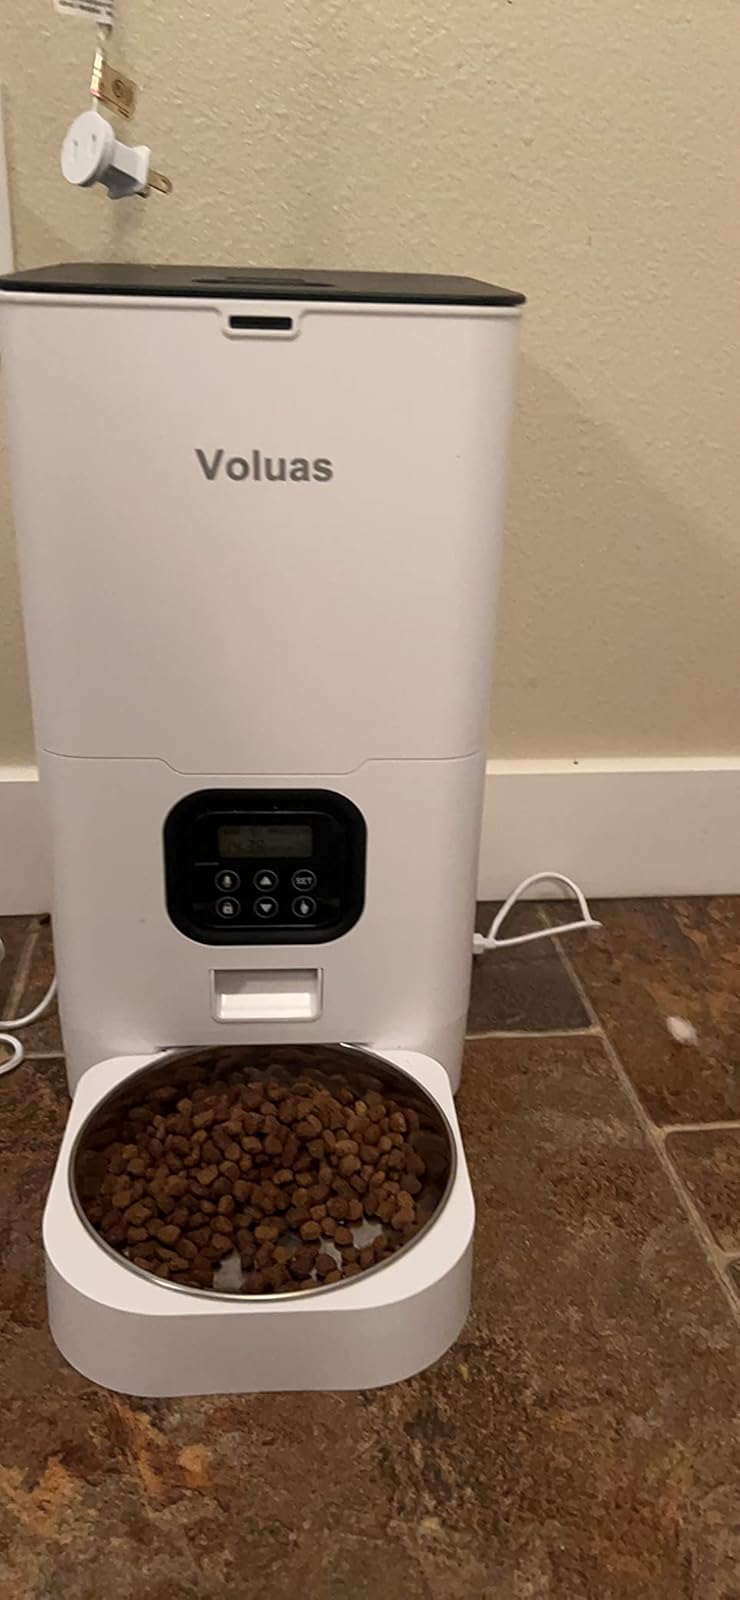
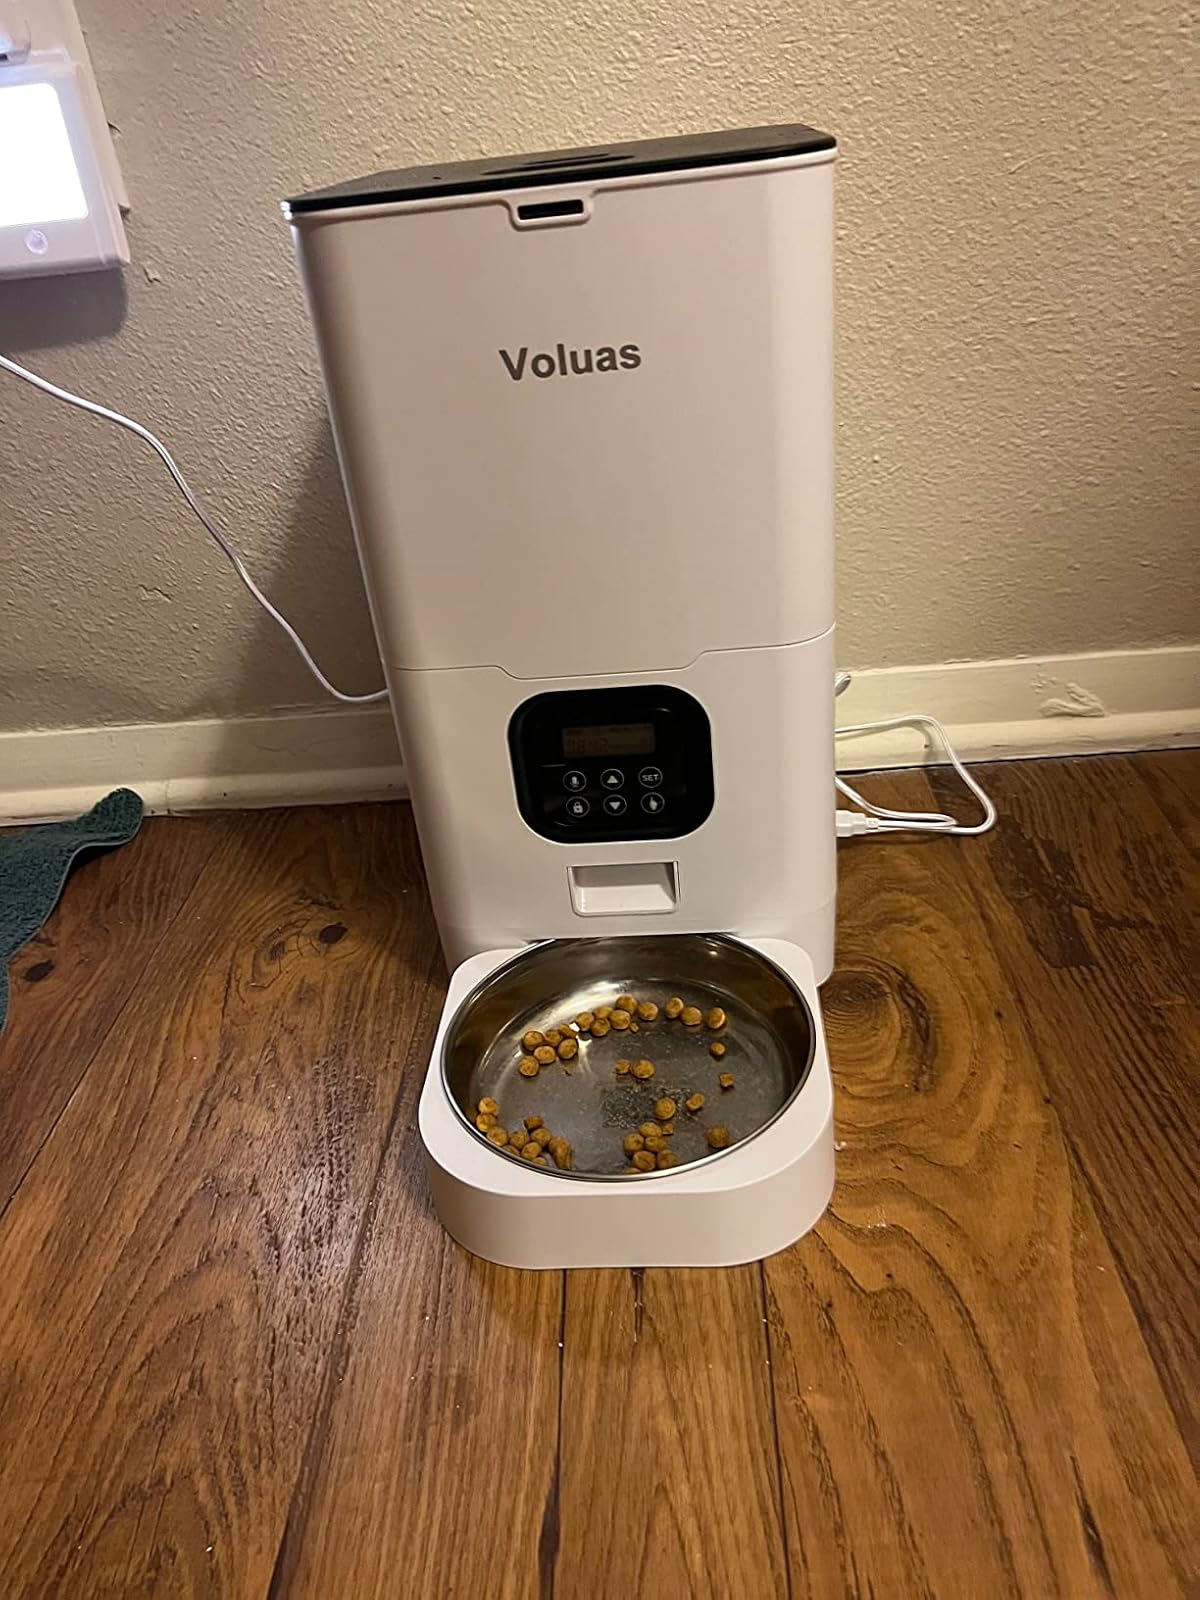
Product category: items_feeder
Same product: yes